San Pedro Yeloixtlahuaca

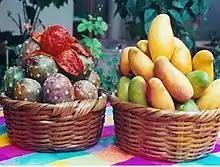
Pitaya and Mango

It is part of the socioeconomic region number VI of Izúcar de Matamoros, and to the local district number 12 and to the 14 Federal Electoral. It is part of the health jurisdiction number 08 and corde 08 corresponding to Acatlán. It also belongs to the judicial District number I, with head in Acatlán.